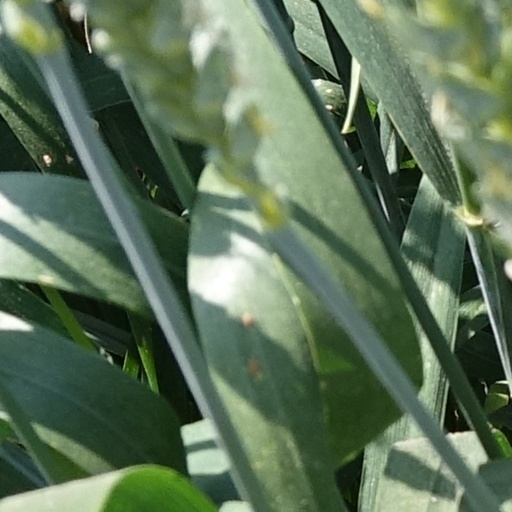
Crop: wheat